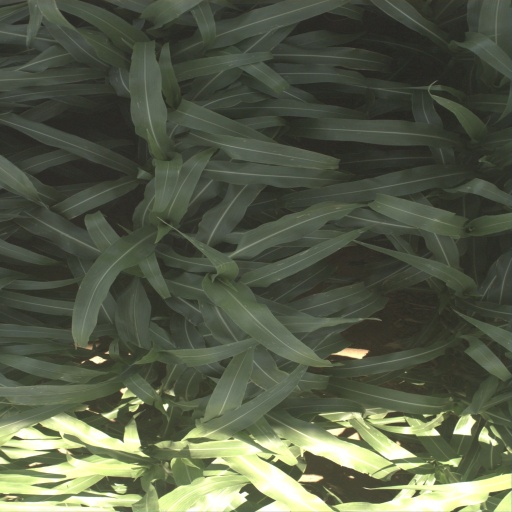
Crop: sorghum